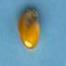
Maize quality: Good